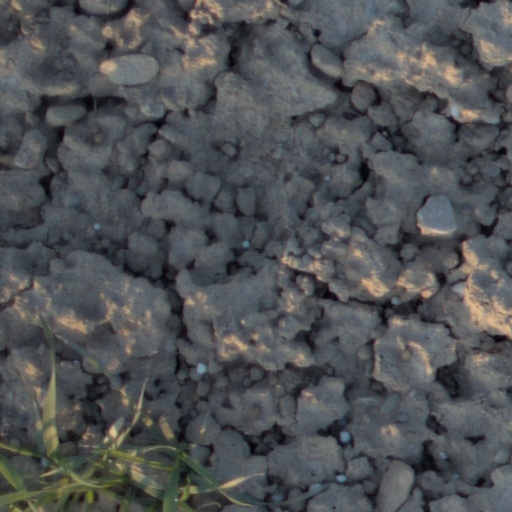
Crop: wheat